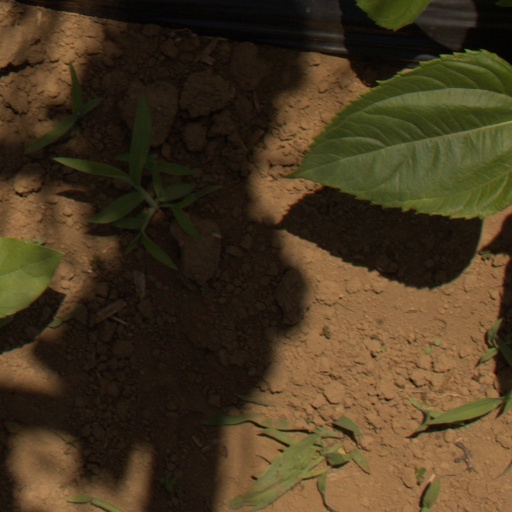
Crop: Jerusalem artichoke